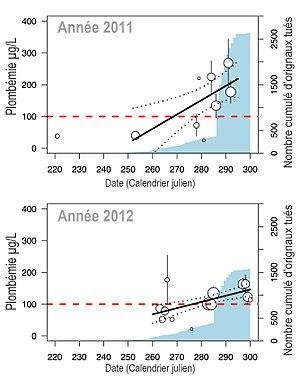
Schéma montrant la relation entre les concentrations de plomb dans le sang (plombémie) chez les corbeaux communs en 2011 et 2012 et le nombre d'orignaux (élans) tués dans la saison de chasse (dans une région de l'ouest du Québec) La taille des points est proportionnelle au log de la taille de l'échantillon. Les barres d'erreur sont représentées . Les lignes pointillées représentent l'Indice de confiance (IC) à 95%. La zone bleu clair illustre le nombre cumulé d'orignaux abattus dans la zone de chasse sélectionnée pour l'étude. (daprès Craighead D et de Bedrosian B (2008), les grands corbeaux ayant accès aux abats de gros gibier ne présentant pas de signes cliniques de contamination clinique présentaient une concentration en plomb de moins de 100 μg.L-1 (ligne pointillée horizontale rouge) .[Craighead D, Bedrosian B (2008) Blood lead levels of Common Ravens with access to big-game offal. Journal of Wildlife Management 72: 240–245.]
Le saturnisme animal regroupe toutes les formes de saturnisme pouvant toucher les animaux, qu'ils soient sauvages, domestiques ou de compagnie, terrestres ou aquatiques. C'est une expression employée en médecine vétérinaire ou de santé environnementale, mais aussi dans les contextes cynégétiques ou de l'élevage avicole.